Eric Gustafson

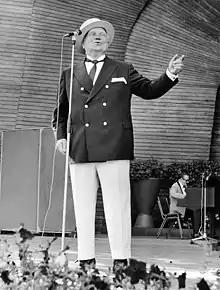
Eric Gustafson, 1969

Eric Gustafson (27 May 1897 – 9 April 1981) was a Swedish actor. He appeared in more than 70 films between 1920 and 1979.